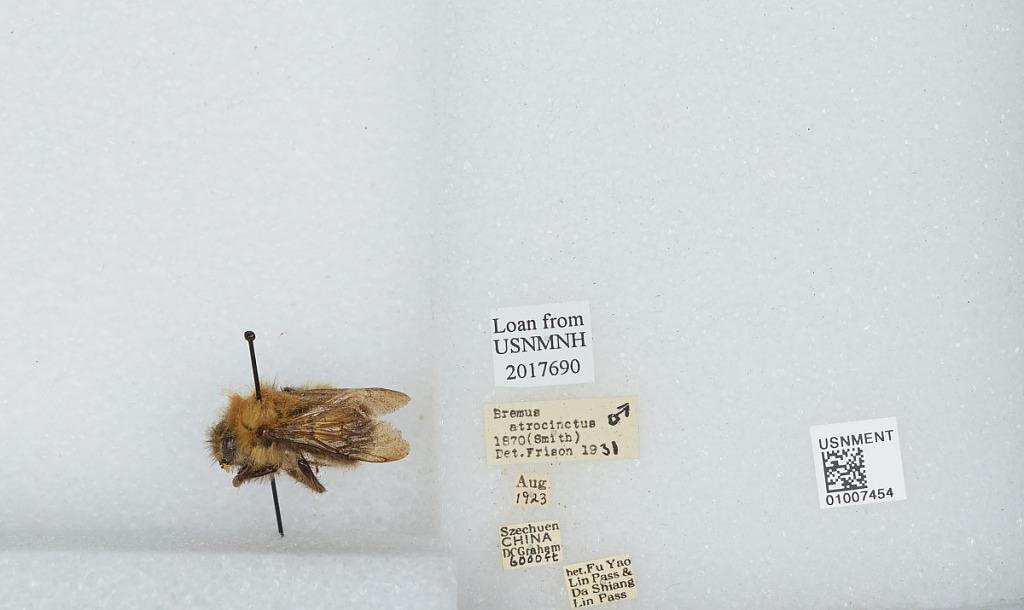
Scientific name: Bombus (Festivobombus) festivus Smith
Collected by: D. Graham
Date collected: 1923-8-
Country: China
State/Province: Sichuan
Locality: Between Fu Yao Lin Pass and Da Shiang Lin Pass
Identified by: Frison